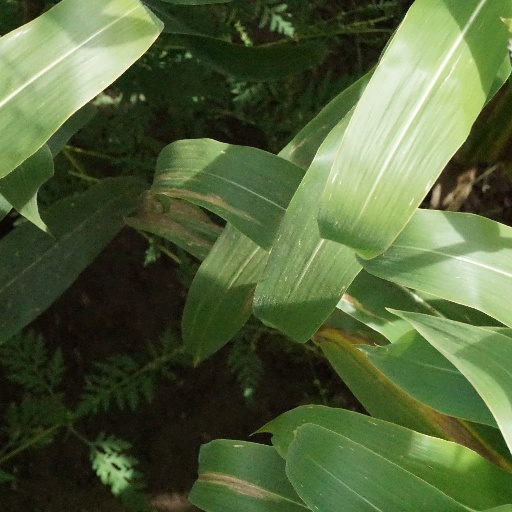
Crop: maize; corn